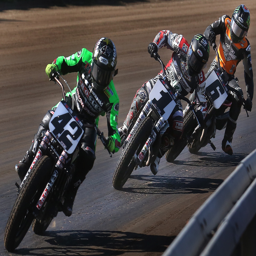
rounding the fourth turn are motorcycle racer at front followed by people .